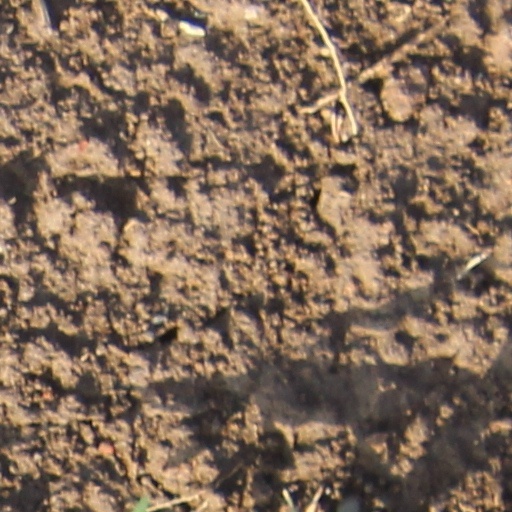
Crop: wheat